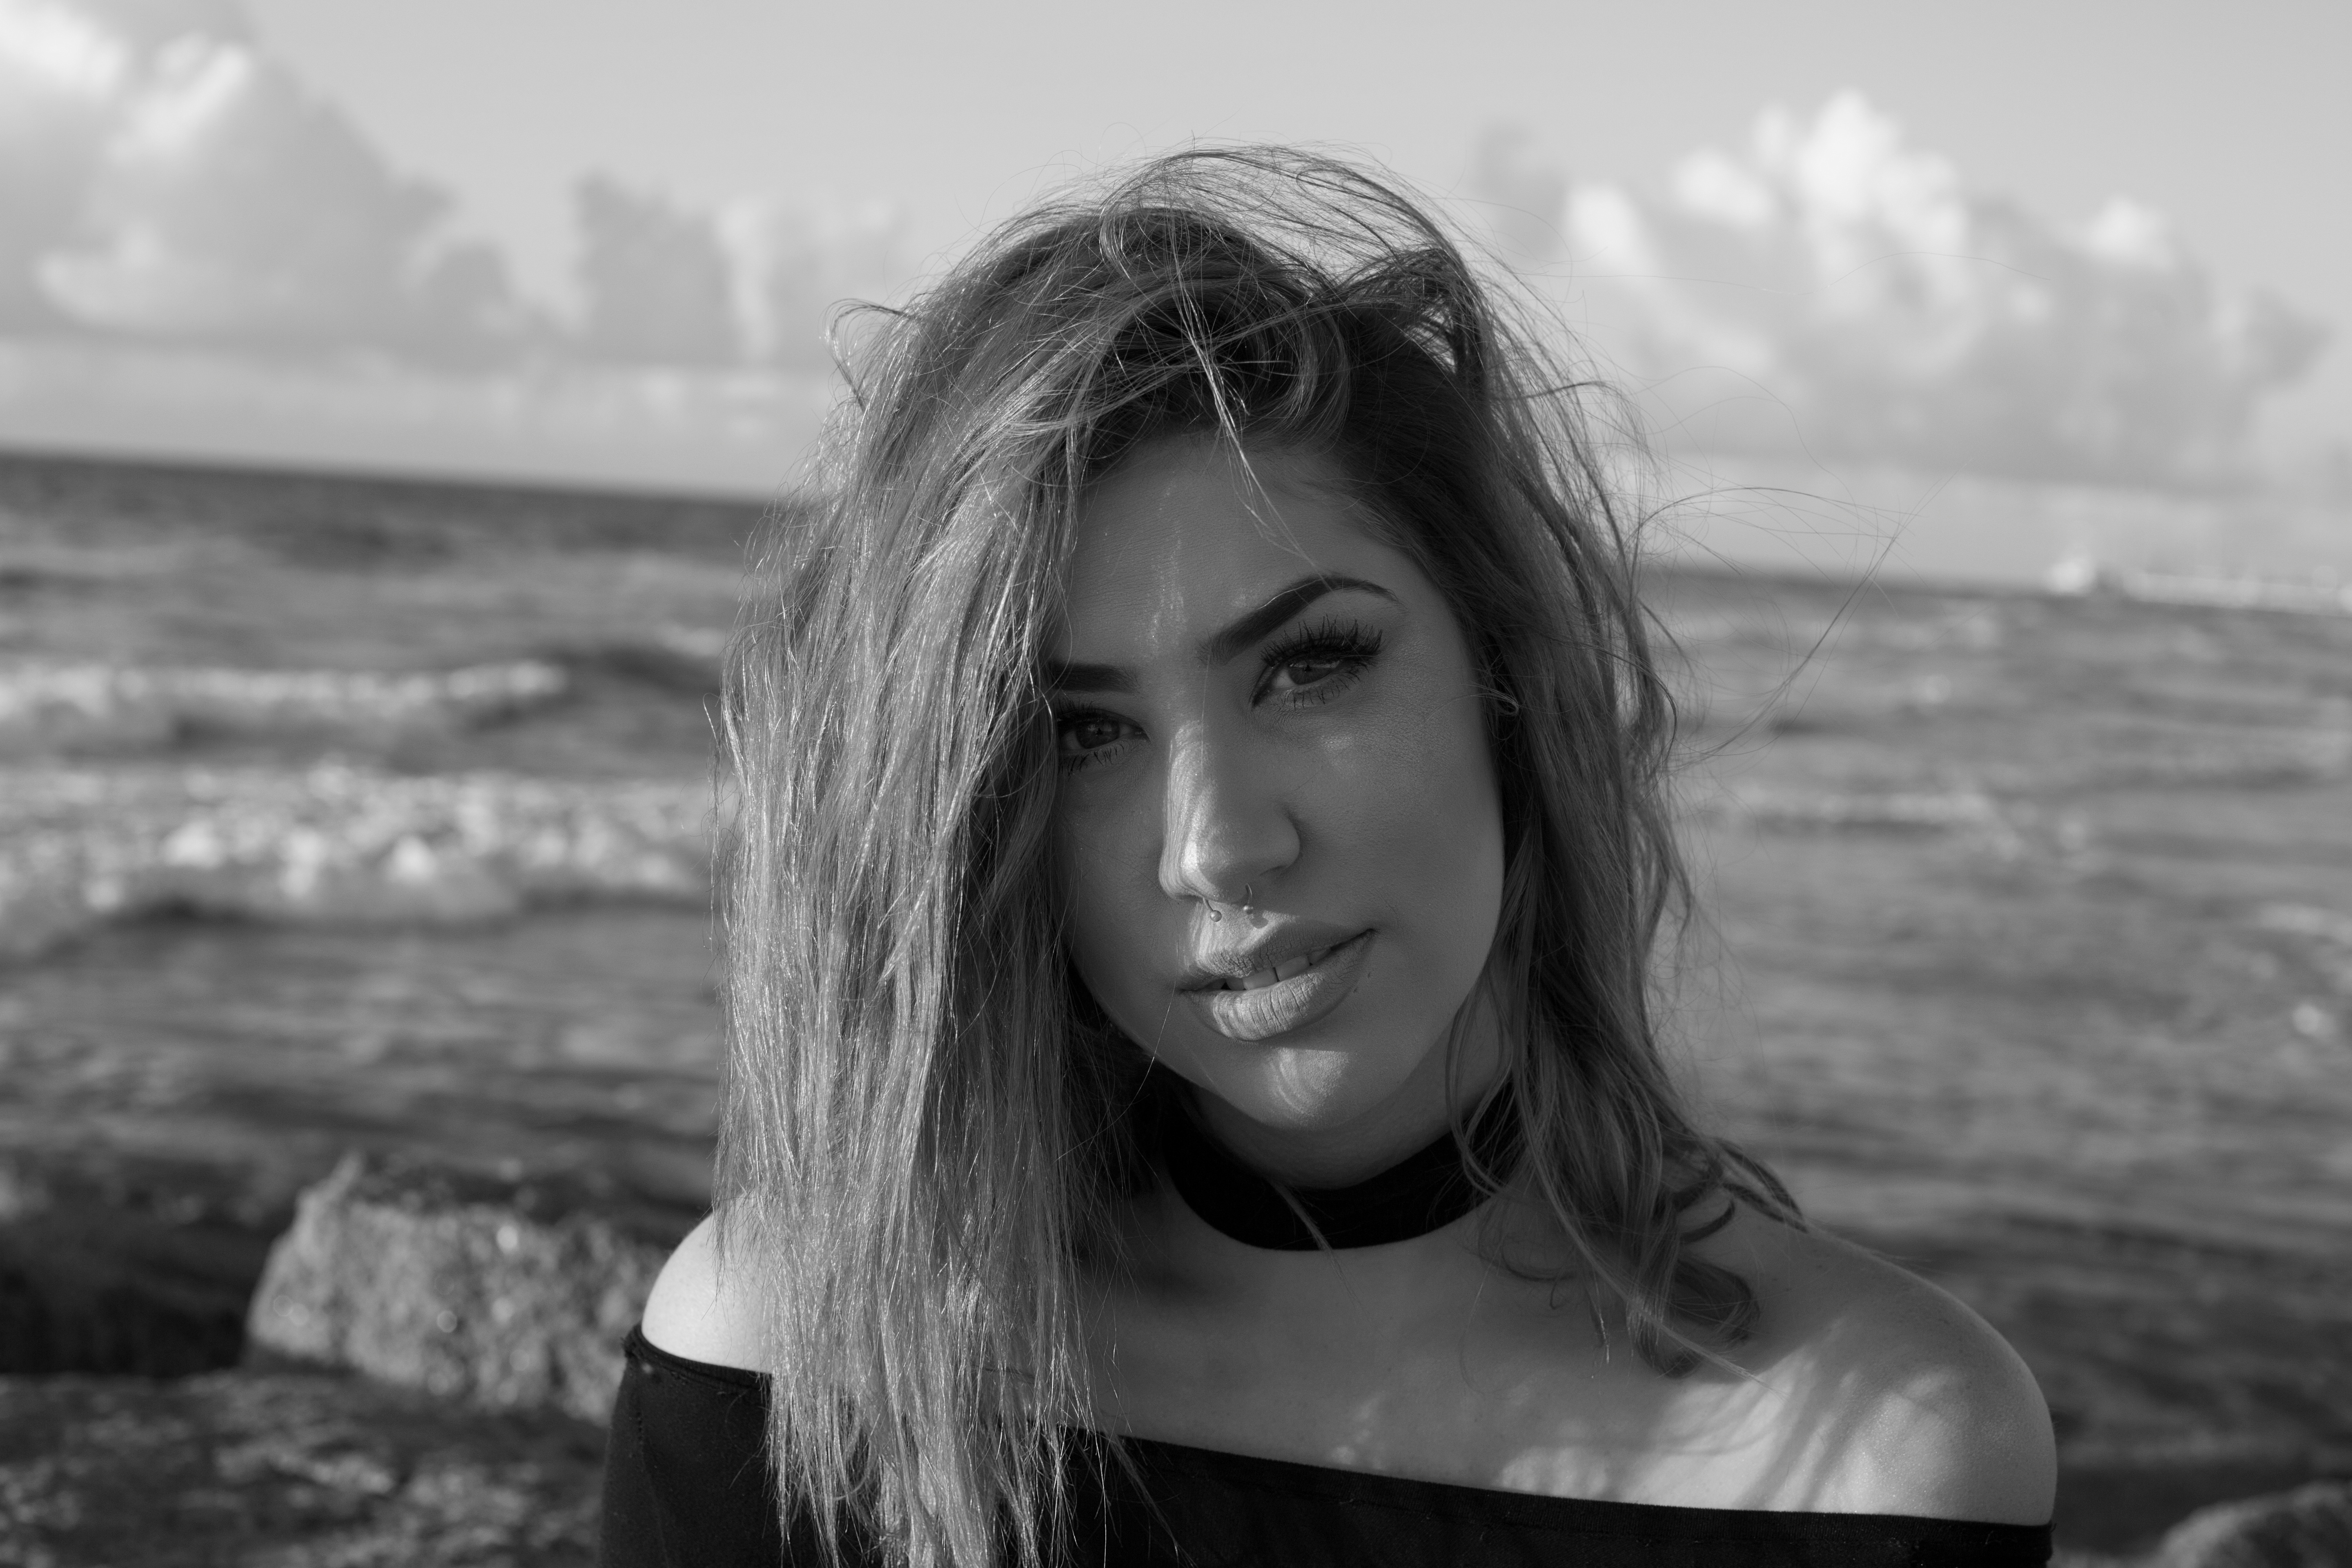
person, black and white, girl, woman, white, photography, portrait, model, fashion, black, monochrome, lady, facial expression, smile, dress, eye, photograph, beauty, emotion, photo shoot, brown hair, monochrome photography, portrait photography, human positions, art model